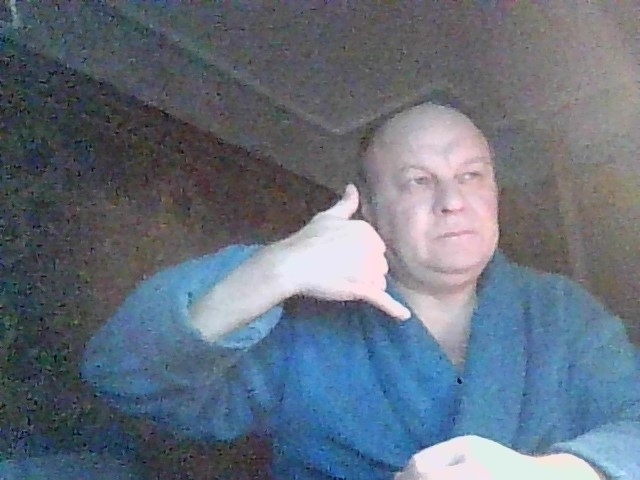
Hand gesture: call